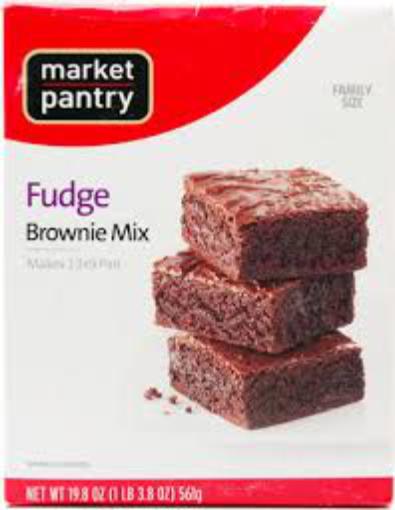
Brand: Market Pantry
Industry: Food